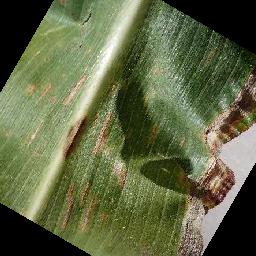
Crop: corn
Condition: (maize)_cercospora_spot_gray_spot